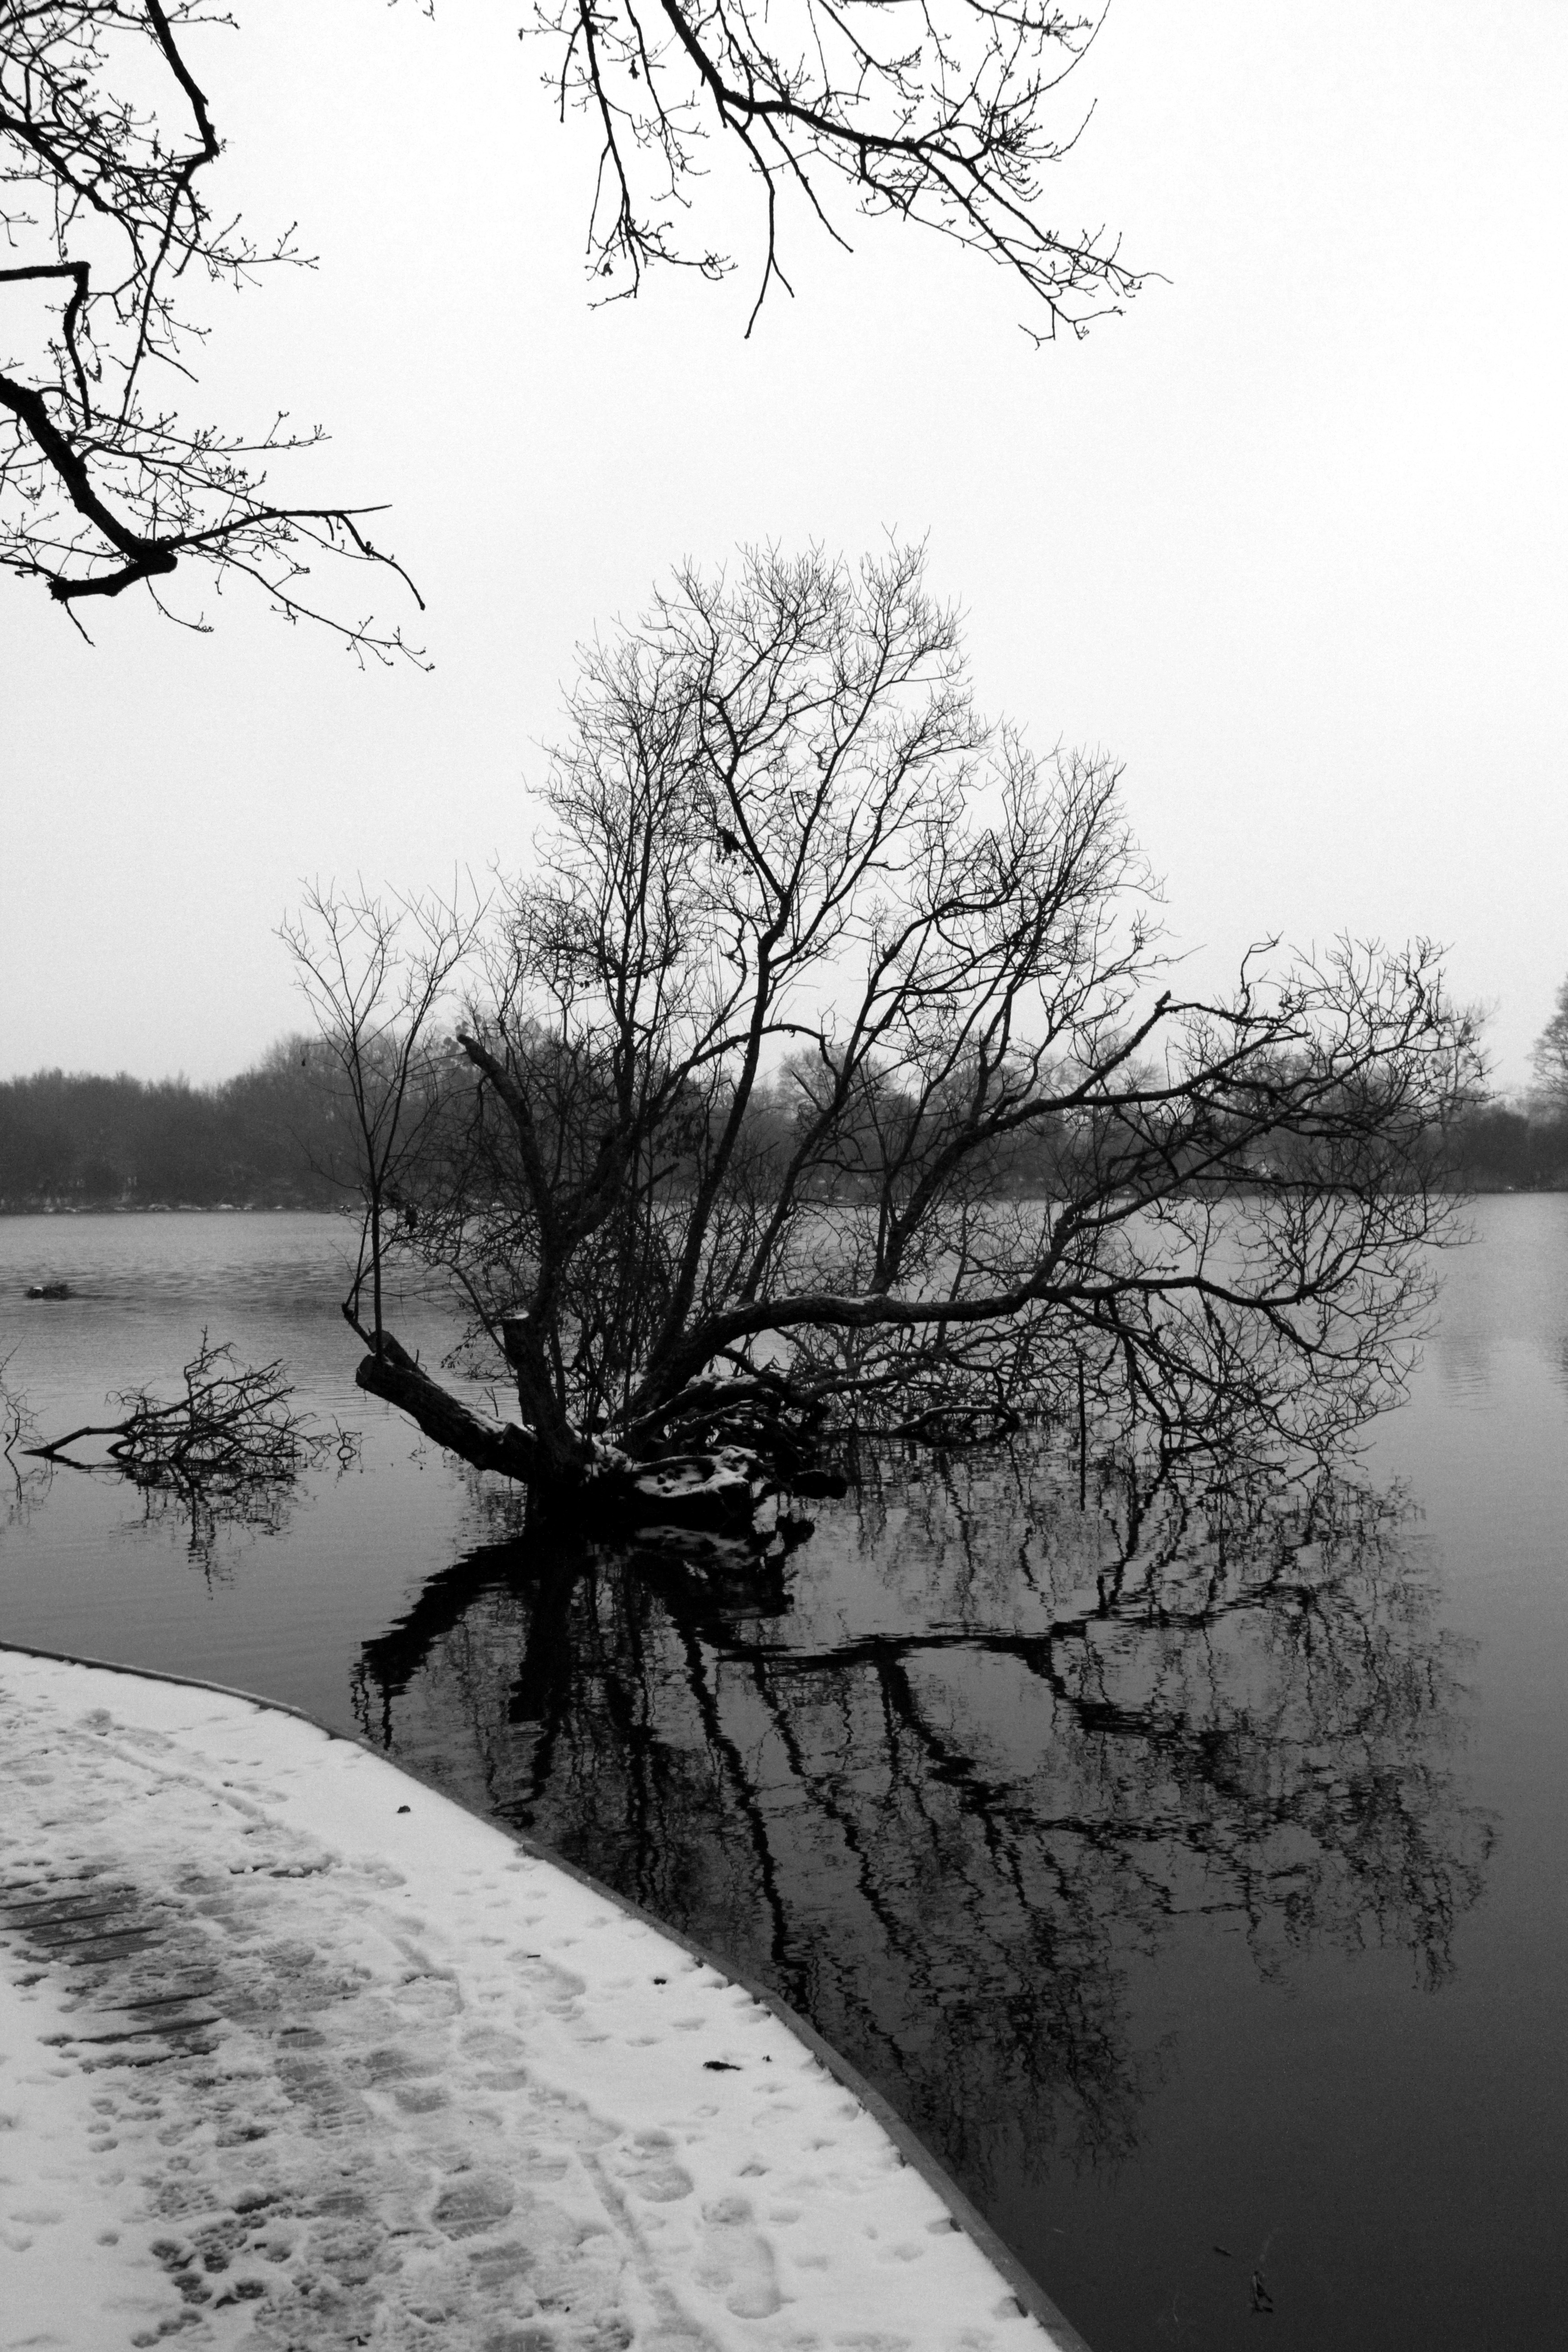
tree, branch, snow, winter, black and white, plant, fog, mist, bridge, morning, lake, frost, weather, monochrome, season, black white, freezing, monochrome photography, atmospheric phenomenon, woody plant